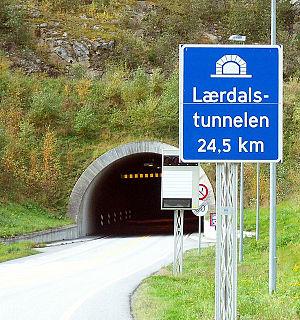
Le tunnel de Lærdal est un tunnel routier de 24,5 km reliant Lærdal à Aurland dans le comté de Sogn og Fjordane à l'ouest de la Norvège. Depuis son ouverture en 2000, c'est le plus long tunnel routier au monde.